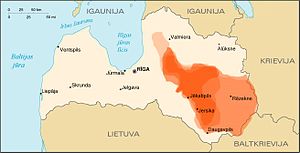
Jersika
Jersikas territorie sammensat fra forskellige kilder
Jersika, også kendt som Lettia, var et fyrstedømme i den tidlige middelalder, der lå i den østlige del af det nuværende Letlands territorie. Hovedstaden Jersika var et fæstningsanlæg på en bakke 165 kilometer sydøst for Riga.